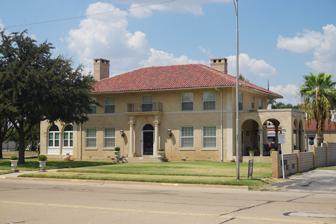
Building: J. B. Blakeney House
Country: United States of America
Year built: 1929
United States historic place J. B. Blakeney House U.S. National Register of Historic Places The J. B. Blakeney House in 2019 Show map of Texas Show map of the United States Location 438 W. Twohig, San Angelo, Texas Coordinates 31°27′32″N 100°26′42″W / 31.45882°N 100.44504°W / 31.45882; -100.44504 Area less than one acre Built 1929 Built by H. L. McBride Architect Anton Korn and B.M. Morgan Architectural style Eclectic, with Italian Renaissance influence MPS San Angelo MRA NRHP reference No. 88002600 Added to NRHP November 25, 1988 The J. B. Blakeney House , at 438 W. Twohig in San Angelo, Texas , is a house designed by architects Anton Korn and B. M. Morgan which was built in 1929. It was listed on the National Register of Historic Places in 1988. It is a two-story house, with a five-bay main section having a dominant Spanish tile roof, with one-story Roman arcades at each side.  It was constructed by builder H.L. McBride. It is an "attractive" house, eclectic in design, with Italian Renaissance influences. It was listed on the National Register as part of the San Angelo Multiple Resources study. It was accepted as a "significant example of eclectic and Italian Renaissance design styles". Architect Anton Korn is also known for his design of the Tom Green County Courthouse , also in San Angelo and included in the same study. In 1988, it was reported to be in use as a funeral home. 2019 imagery suggests it is a private residence again, while the property behind it, across an alley, is in fact a funeral home. References